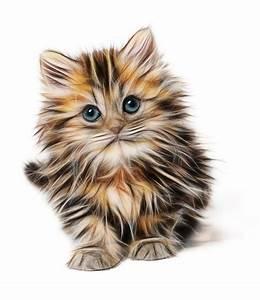
cat